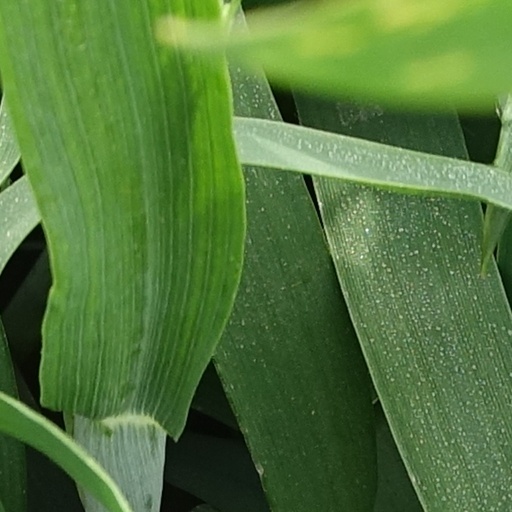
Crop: wheat